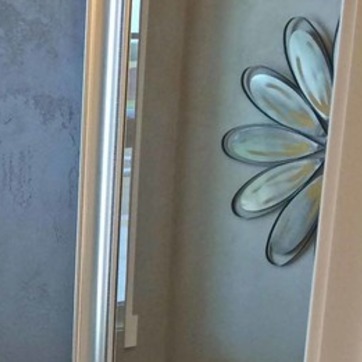
Material: mirror